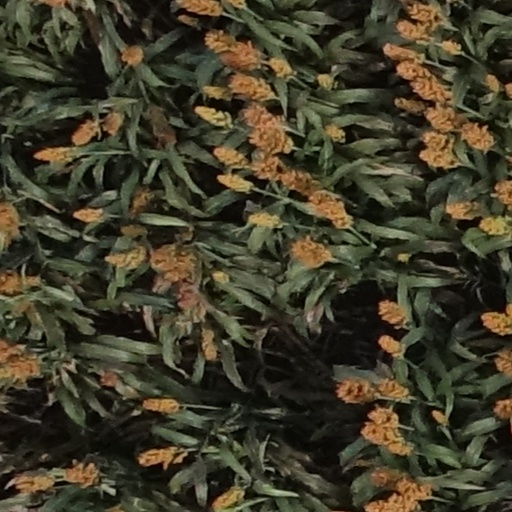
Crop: sorghum